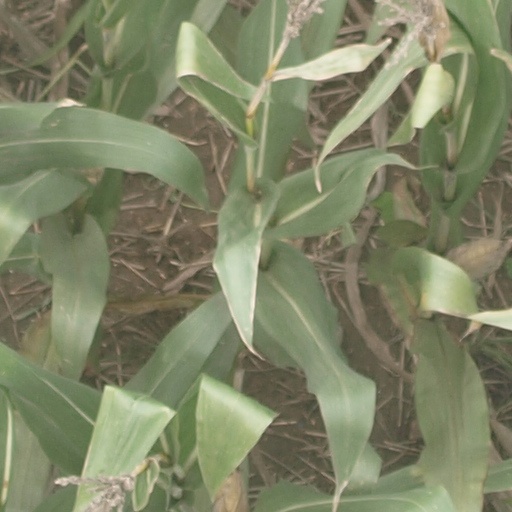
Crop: maize; corn